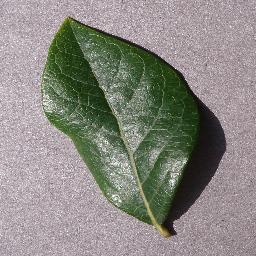
Label: Blueberry___healthy